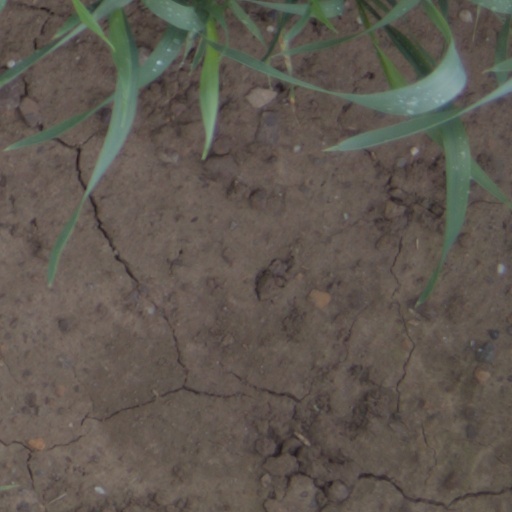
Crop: wheat